Gustav von Rauch

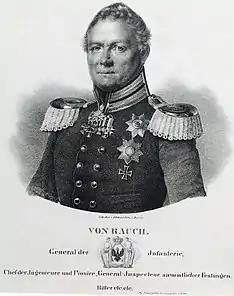

Johann Justus Georg Gustav von Rauch (1 April 1774, in Braunschweig – 2 April 1841, in Berlin) was a Prussian general of the infantry and Minister of War from 1837 to 1841.